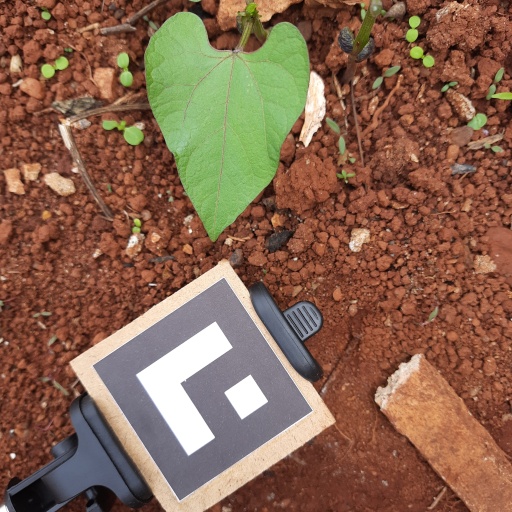
Observations: wavy surface, no eating holes, under cloudy sky